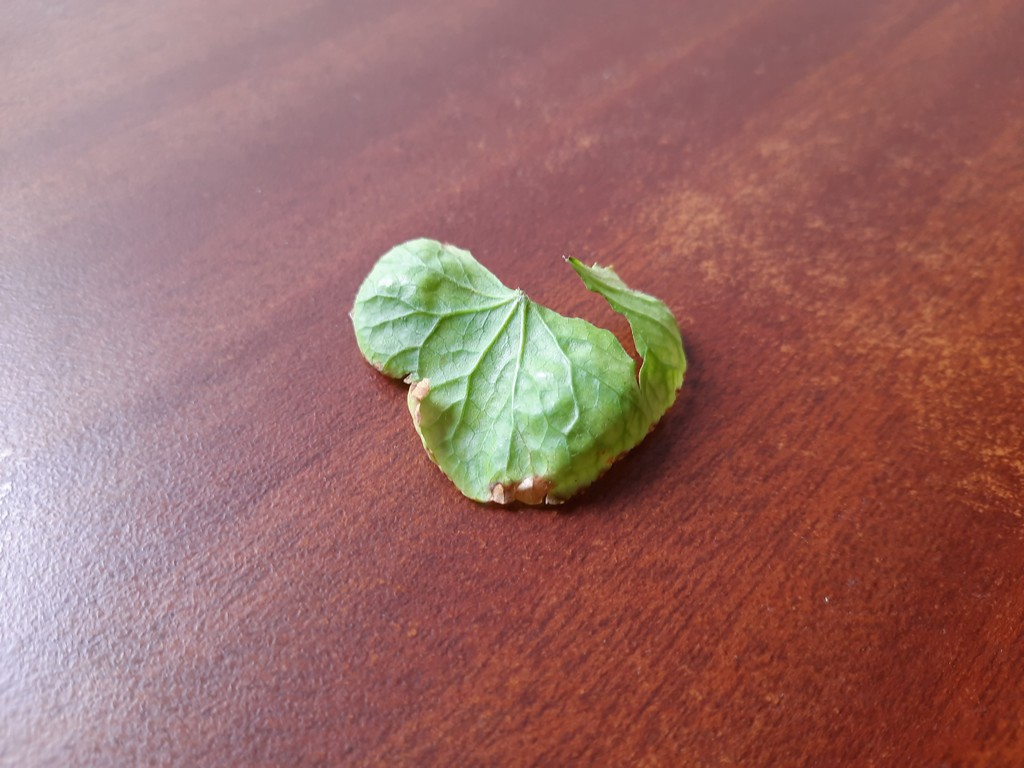
Label: Unhealthy